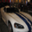
Label: automobile